Lal Bahadur Shastri Airport

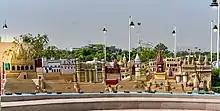
Replica of Varanasi ghats at Varanasi Airport

The airport features a single asphalt runway bearing 09/27. It is 9,006 feet (2,745 m) in length, with turnarounds on both ends, and two exits to the main apron. A third, seldom-used exit leads to an isolated apron for use in emergency.